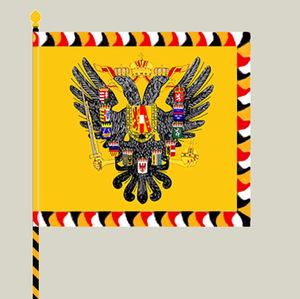
L'armée commune est l'une des composantes de l'armée de terre austro-hongroise, elles-mêmes composante des Forces armées de l'Empire austro-hongrois. L'armée commune était plus simplement appelée « Heer » dans les documents austro-hongrois. Après la chute de l'empire en 1918, l'armée commune est souvent désignée, notamment dans l'historiographie germanique, « k.u.k. Armee », et en hongrois « Császári és Királyi hadsereg ».